Edmund B. Hayes

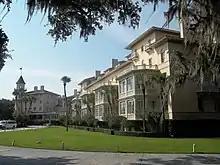
Jekyl Island Club

In 1889, Lackawanna Iron and Steel Company, at the time the largest steel company in the world, decided to move its facilities out of Scranton, Pennsylvania. Lackawanna was looking to move away from Scranton because of increases in union labor cost and lack of railroad access to the company's newly emerging markets in the West. They were drawn to Western New York by the area's easy access to the Great Lakes and the numerous rail lines in the area.